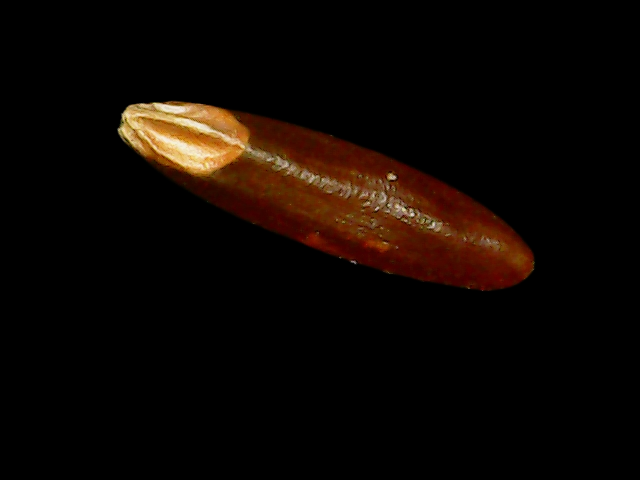
Rice variety: Binadhan20